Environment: real
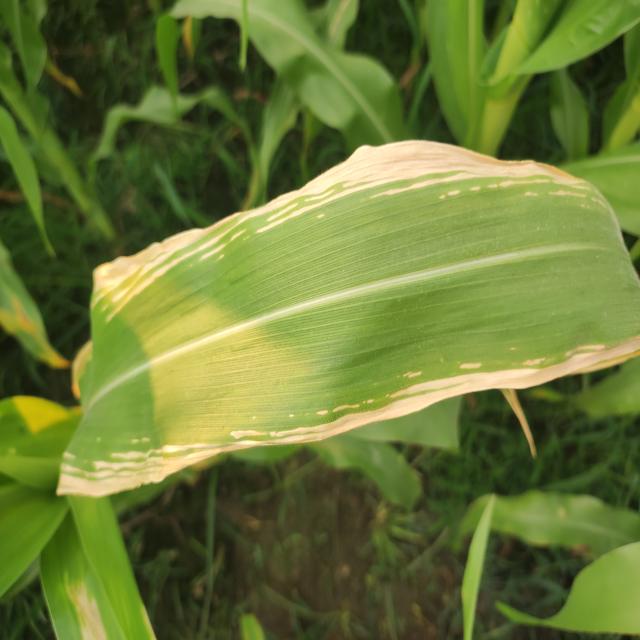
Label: northern_corn_leaf_blight